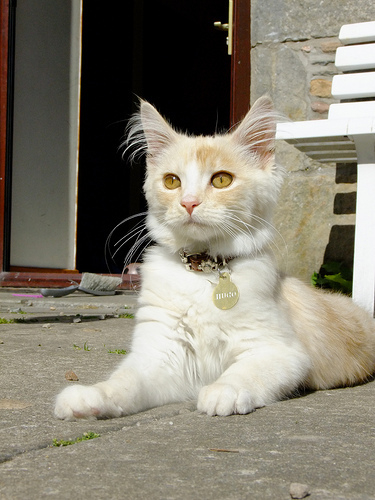
Breed: maine coon